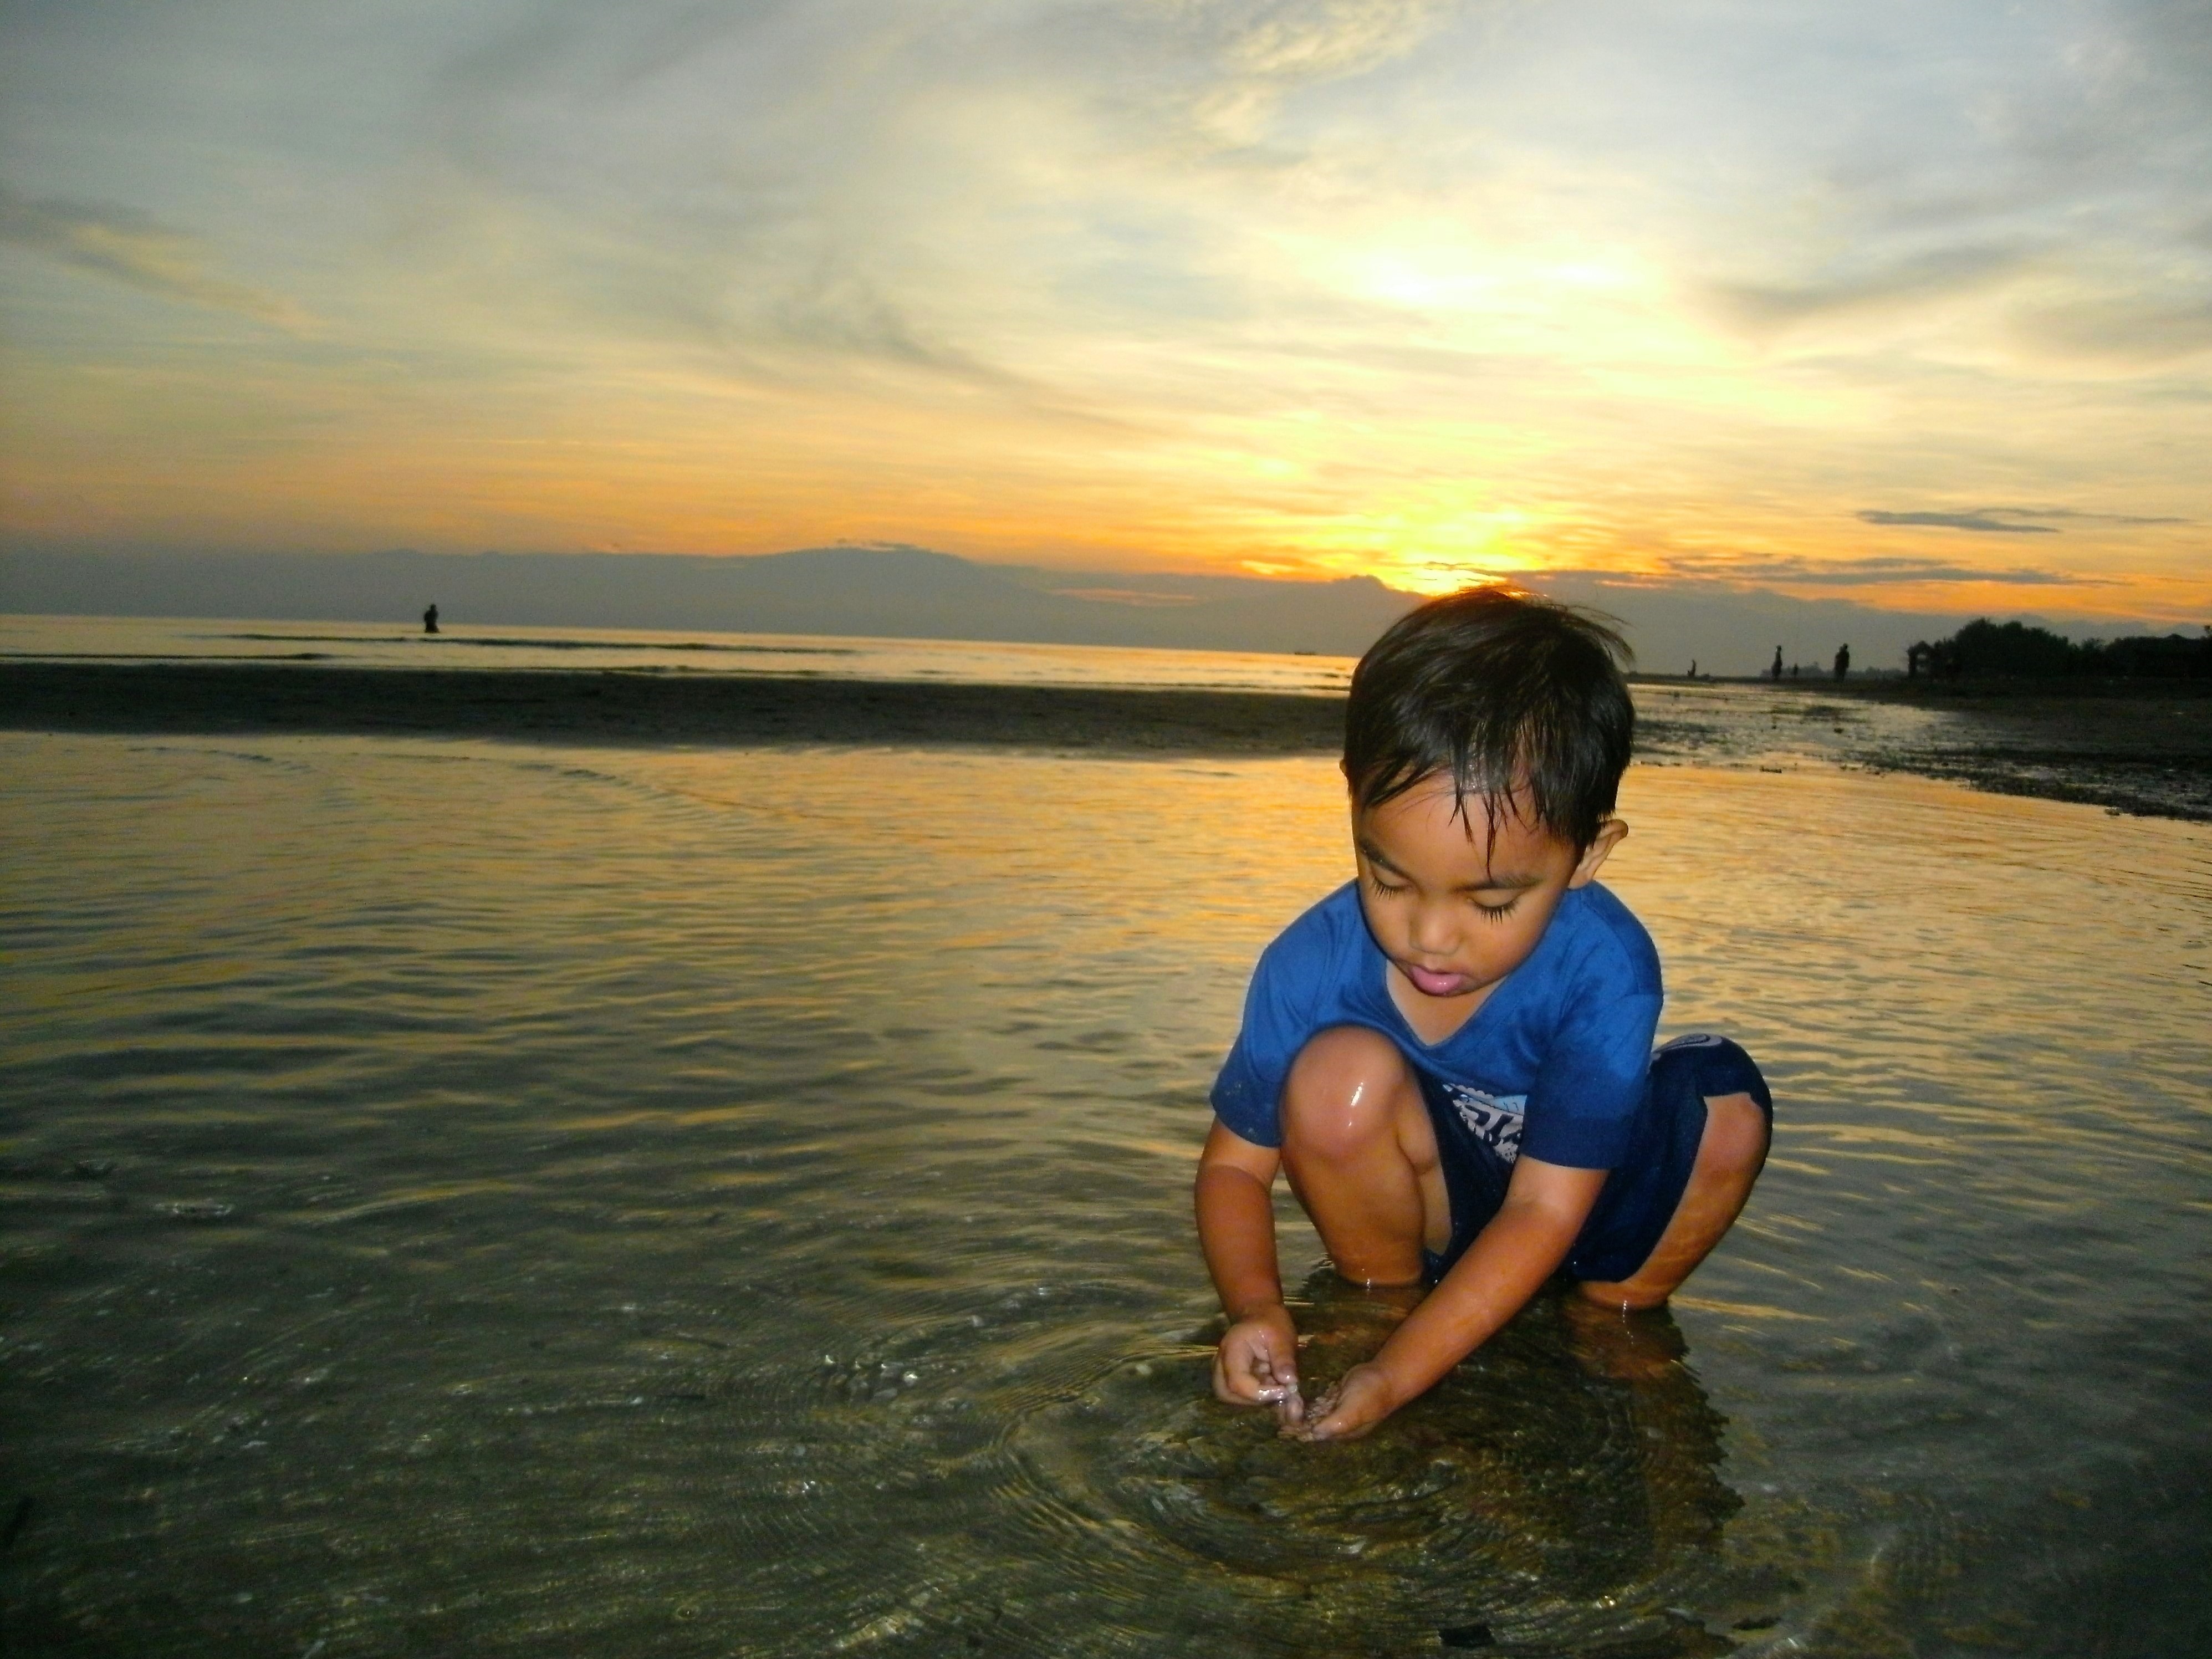
beach, landscape, sea, coast, nature, outdoor, sand, ocean, horizon, sunset, sunlight, shore, lake, vacation, coastline, idyllic, bay, tourism, body of water, tropic, philippines